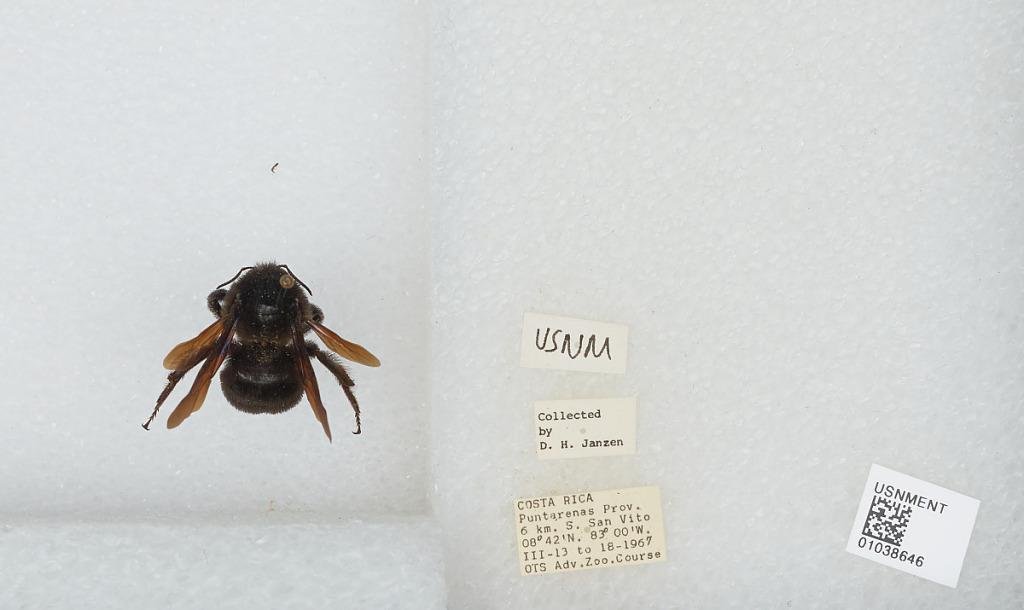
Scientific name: Bombus (Megabombus) pullatus Franklin
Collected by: D. Janzen
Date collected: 1967-3-13
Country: Costa Rica
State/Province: Puntarenas
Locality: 6 km. South of San Vito
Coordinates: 8.42, -83